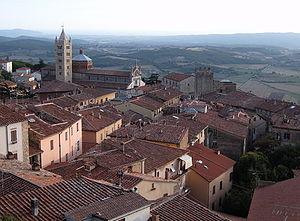
Massa Marittima est une commune italienne de la province de Grosseto dans la région Toscane en Italie.